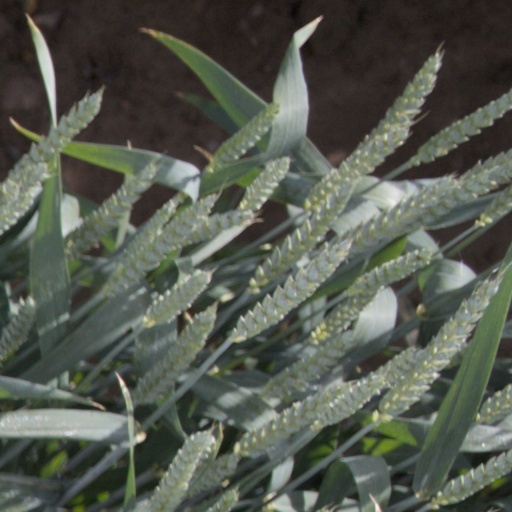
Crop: wheat